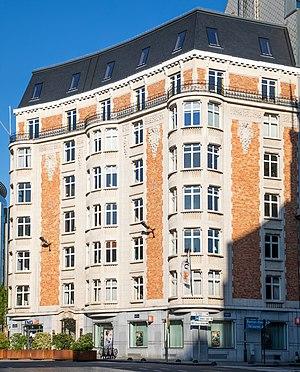
Immeuble Rond-point Robert Schuman 8 par l'architecte Antoine Varlet
Le rond-point Robert Schuman est une place et un rond-point important situé sur la commune de Bruxelles-ville dans le quartier européen, à l’intersection des rues de la Loi, Archimède, Froissart et des avenues de Cortenbergh et de Auderghem. Elle est aussi traversée, mais sous terre, par les tunnels Belliard et Loi de la nationale 23, et la nationale 3